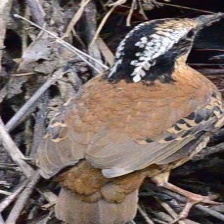
Species: EARED PITA
Scientific name: HYDRORNIS PHAYREI